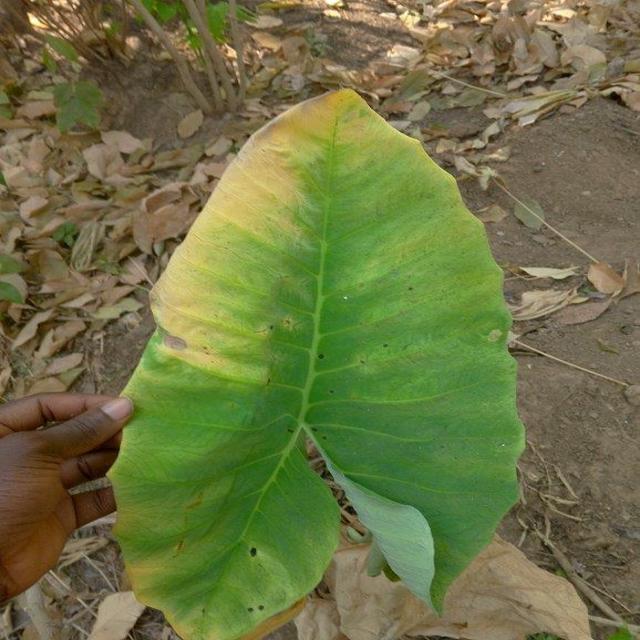
Label: Late_Blight